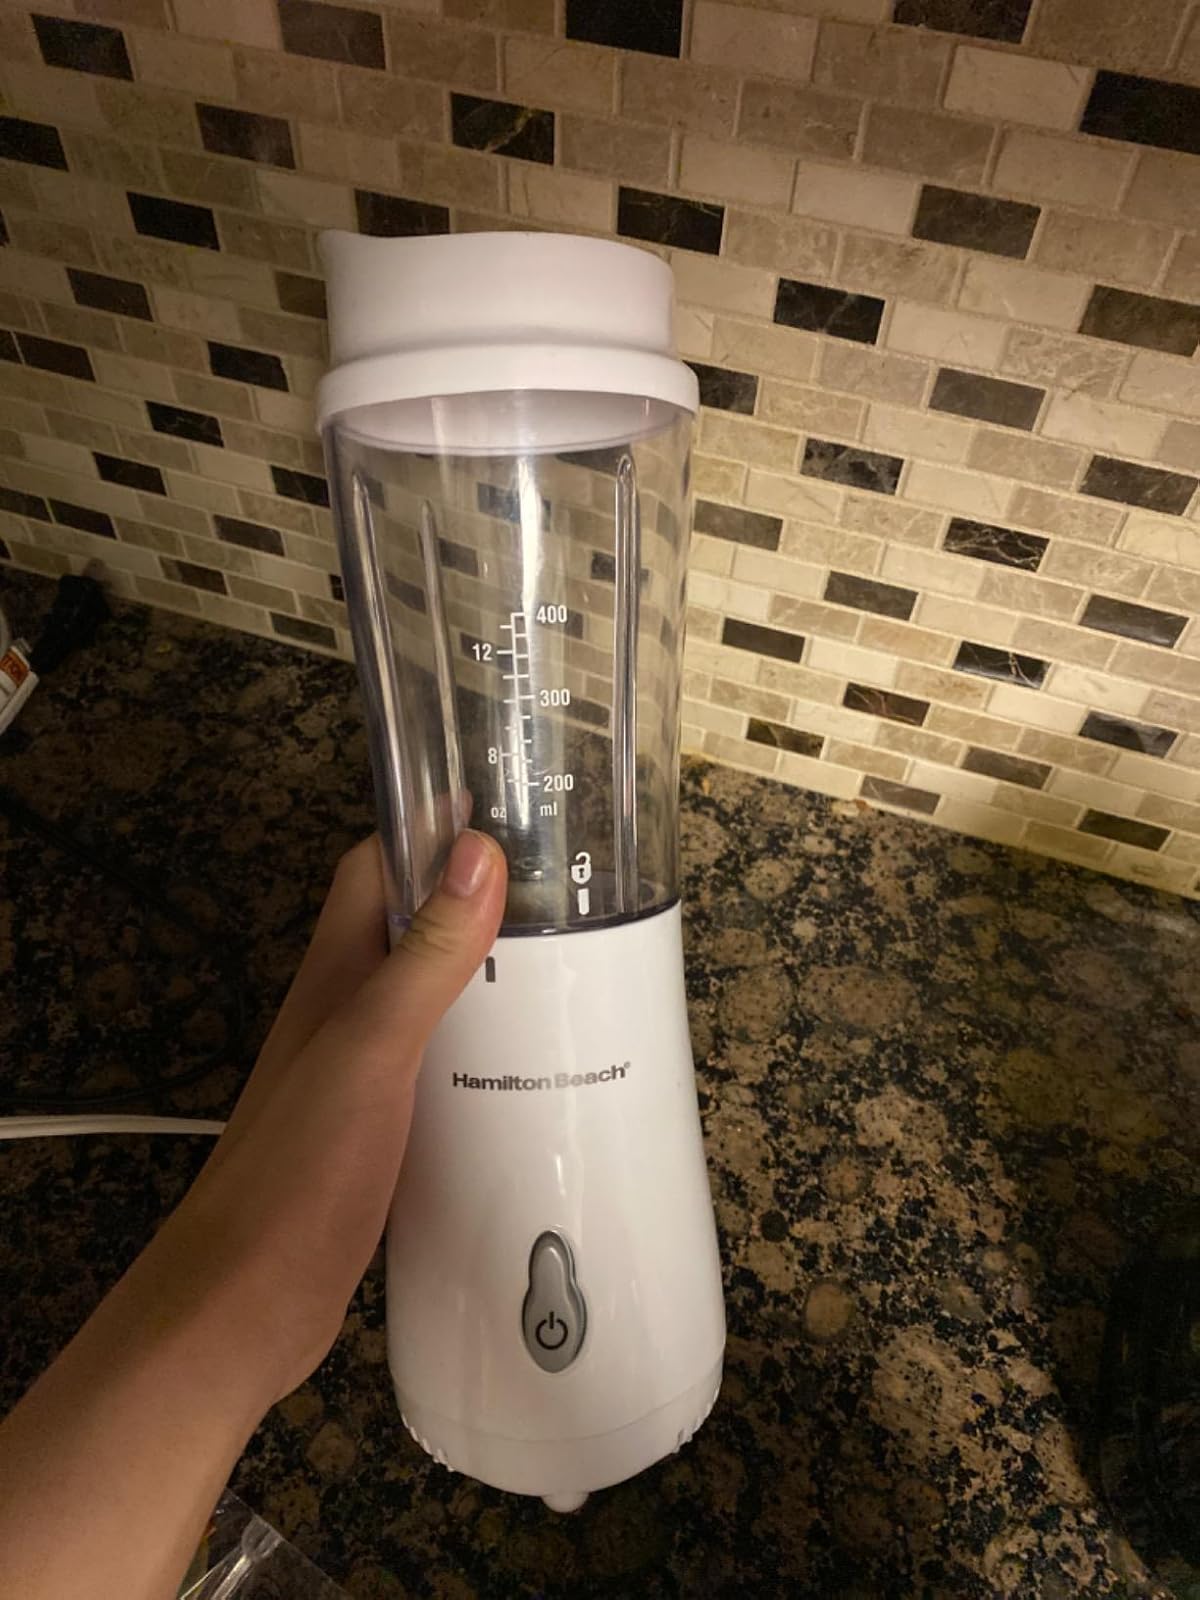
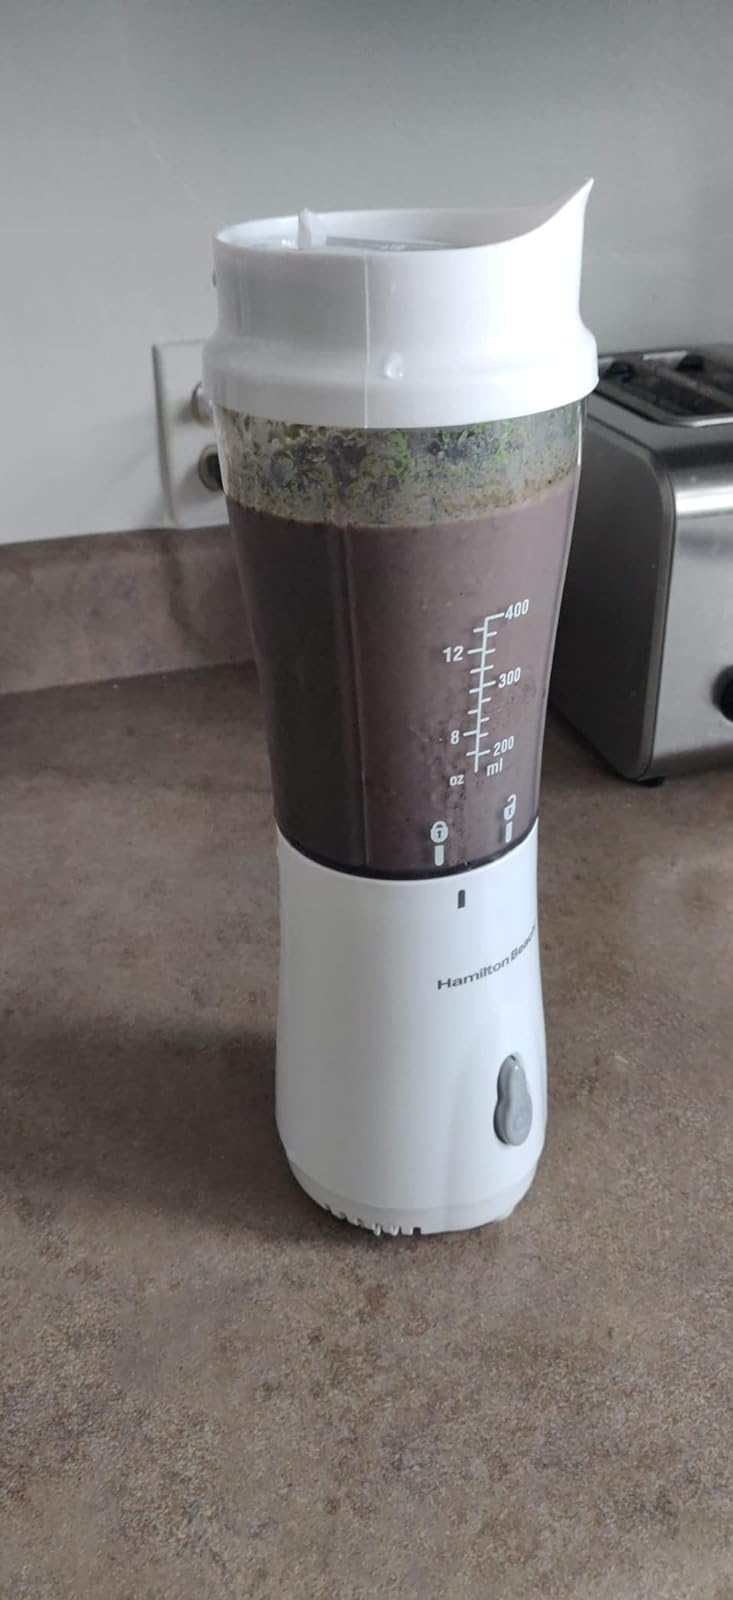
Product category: items_blender
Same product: yes